Tabernacle (concert hall)

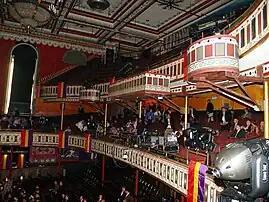
A view away from the stage shows painted front edges of two balconies and the decorated ceiling.

On March 14, 2008, the Tabernacle sustained extensive damage when a tornado tore through downtown Atlanta. Windows were blown out and the roof was severely damaged. A broken water pipe caused additional damage. It was the first tornado to hit the downtown area since weather record keeping began in late 1878, or unofficially at any time in the city's history.